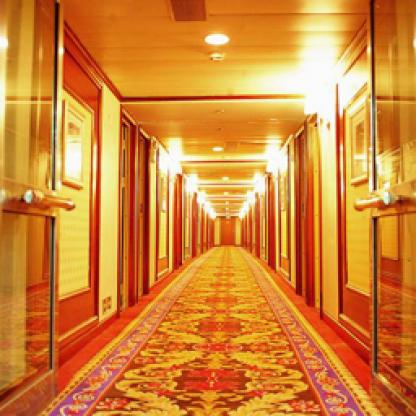
Scene: Indoor